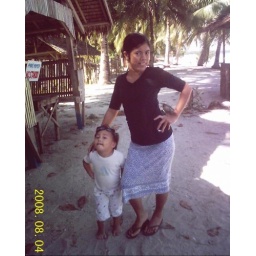
Sis. Leah (choir directress) & my niece Faith in the white sand beach